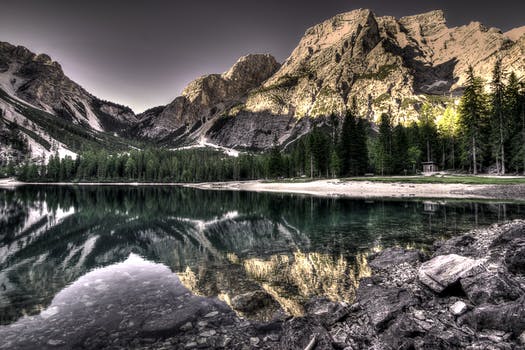
Label: No Watermark